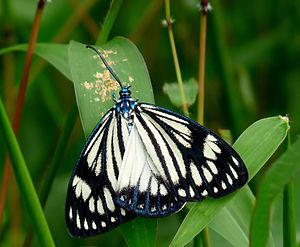
Les Chalcosiinae sont une sous-famille de lépidoptères de la famille des Zygaenidae.